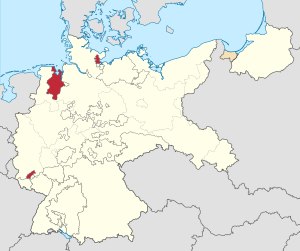
Danske monarkers titler / Titlernes historie og betydning / Hertug- og grevetitlerne
Oldenborg til 1945
Danske monarkers titler er en gammel tradition, der oprindeligt fortalte hvilke landområder, regenten var herre over. Med tiden blev titlerne mere en slags pynt end en egentlig information, for da de tyske landområder, Slesvig, Holsten, og Lauenborg blev tabt til tyskerne i 1864 ophørte de danske konger med at være regerende fyrster i disse, ligesom de øvrige titler for længst var blevet rent symbolske.